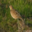
Label: bird